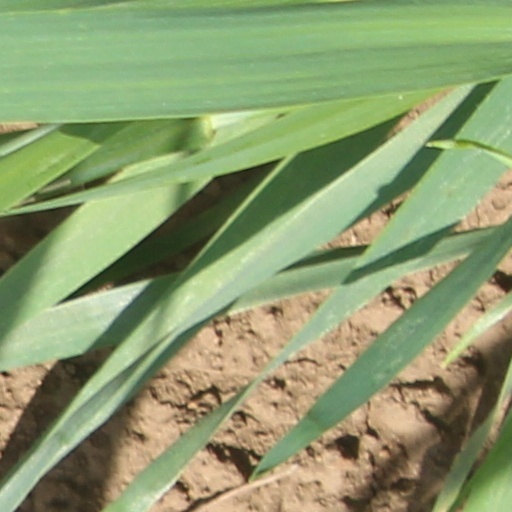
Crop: wheat